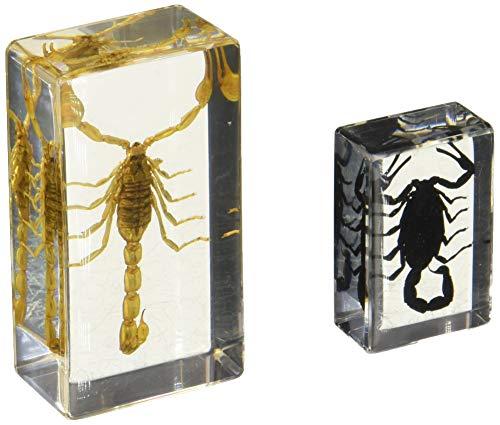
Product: REALBUG Scorpion Collection 2pc Set
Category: Toys & Games | Novelty & Gag Toys
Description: Two scorpion paperweights.
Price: $14.99
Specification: ProductDimensions:5.1x3.3x1inches|ItemWeight:4.8ounces|ShippingWeight:4.8ounces(Viewshippingratesandpolicies)|DomesticShipping:ItemcanbeshippedwithinU.S.|InternationalShipping:Thisitemisnoteligibleforinternationalshipping.LearnMore|ASIN:B008C834BO|Itemmodelnumber:PWC421|Manufacturerrecommendedage:5-15years